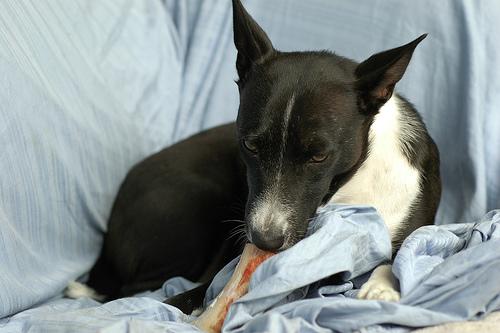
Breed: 243-n000103-basenji